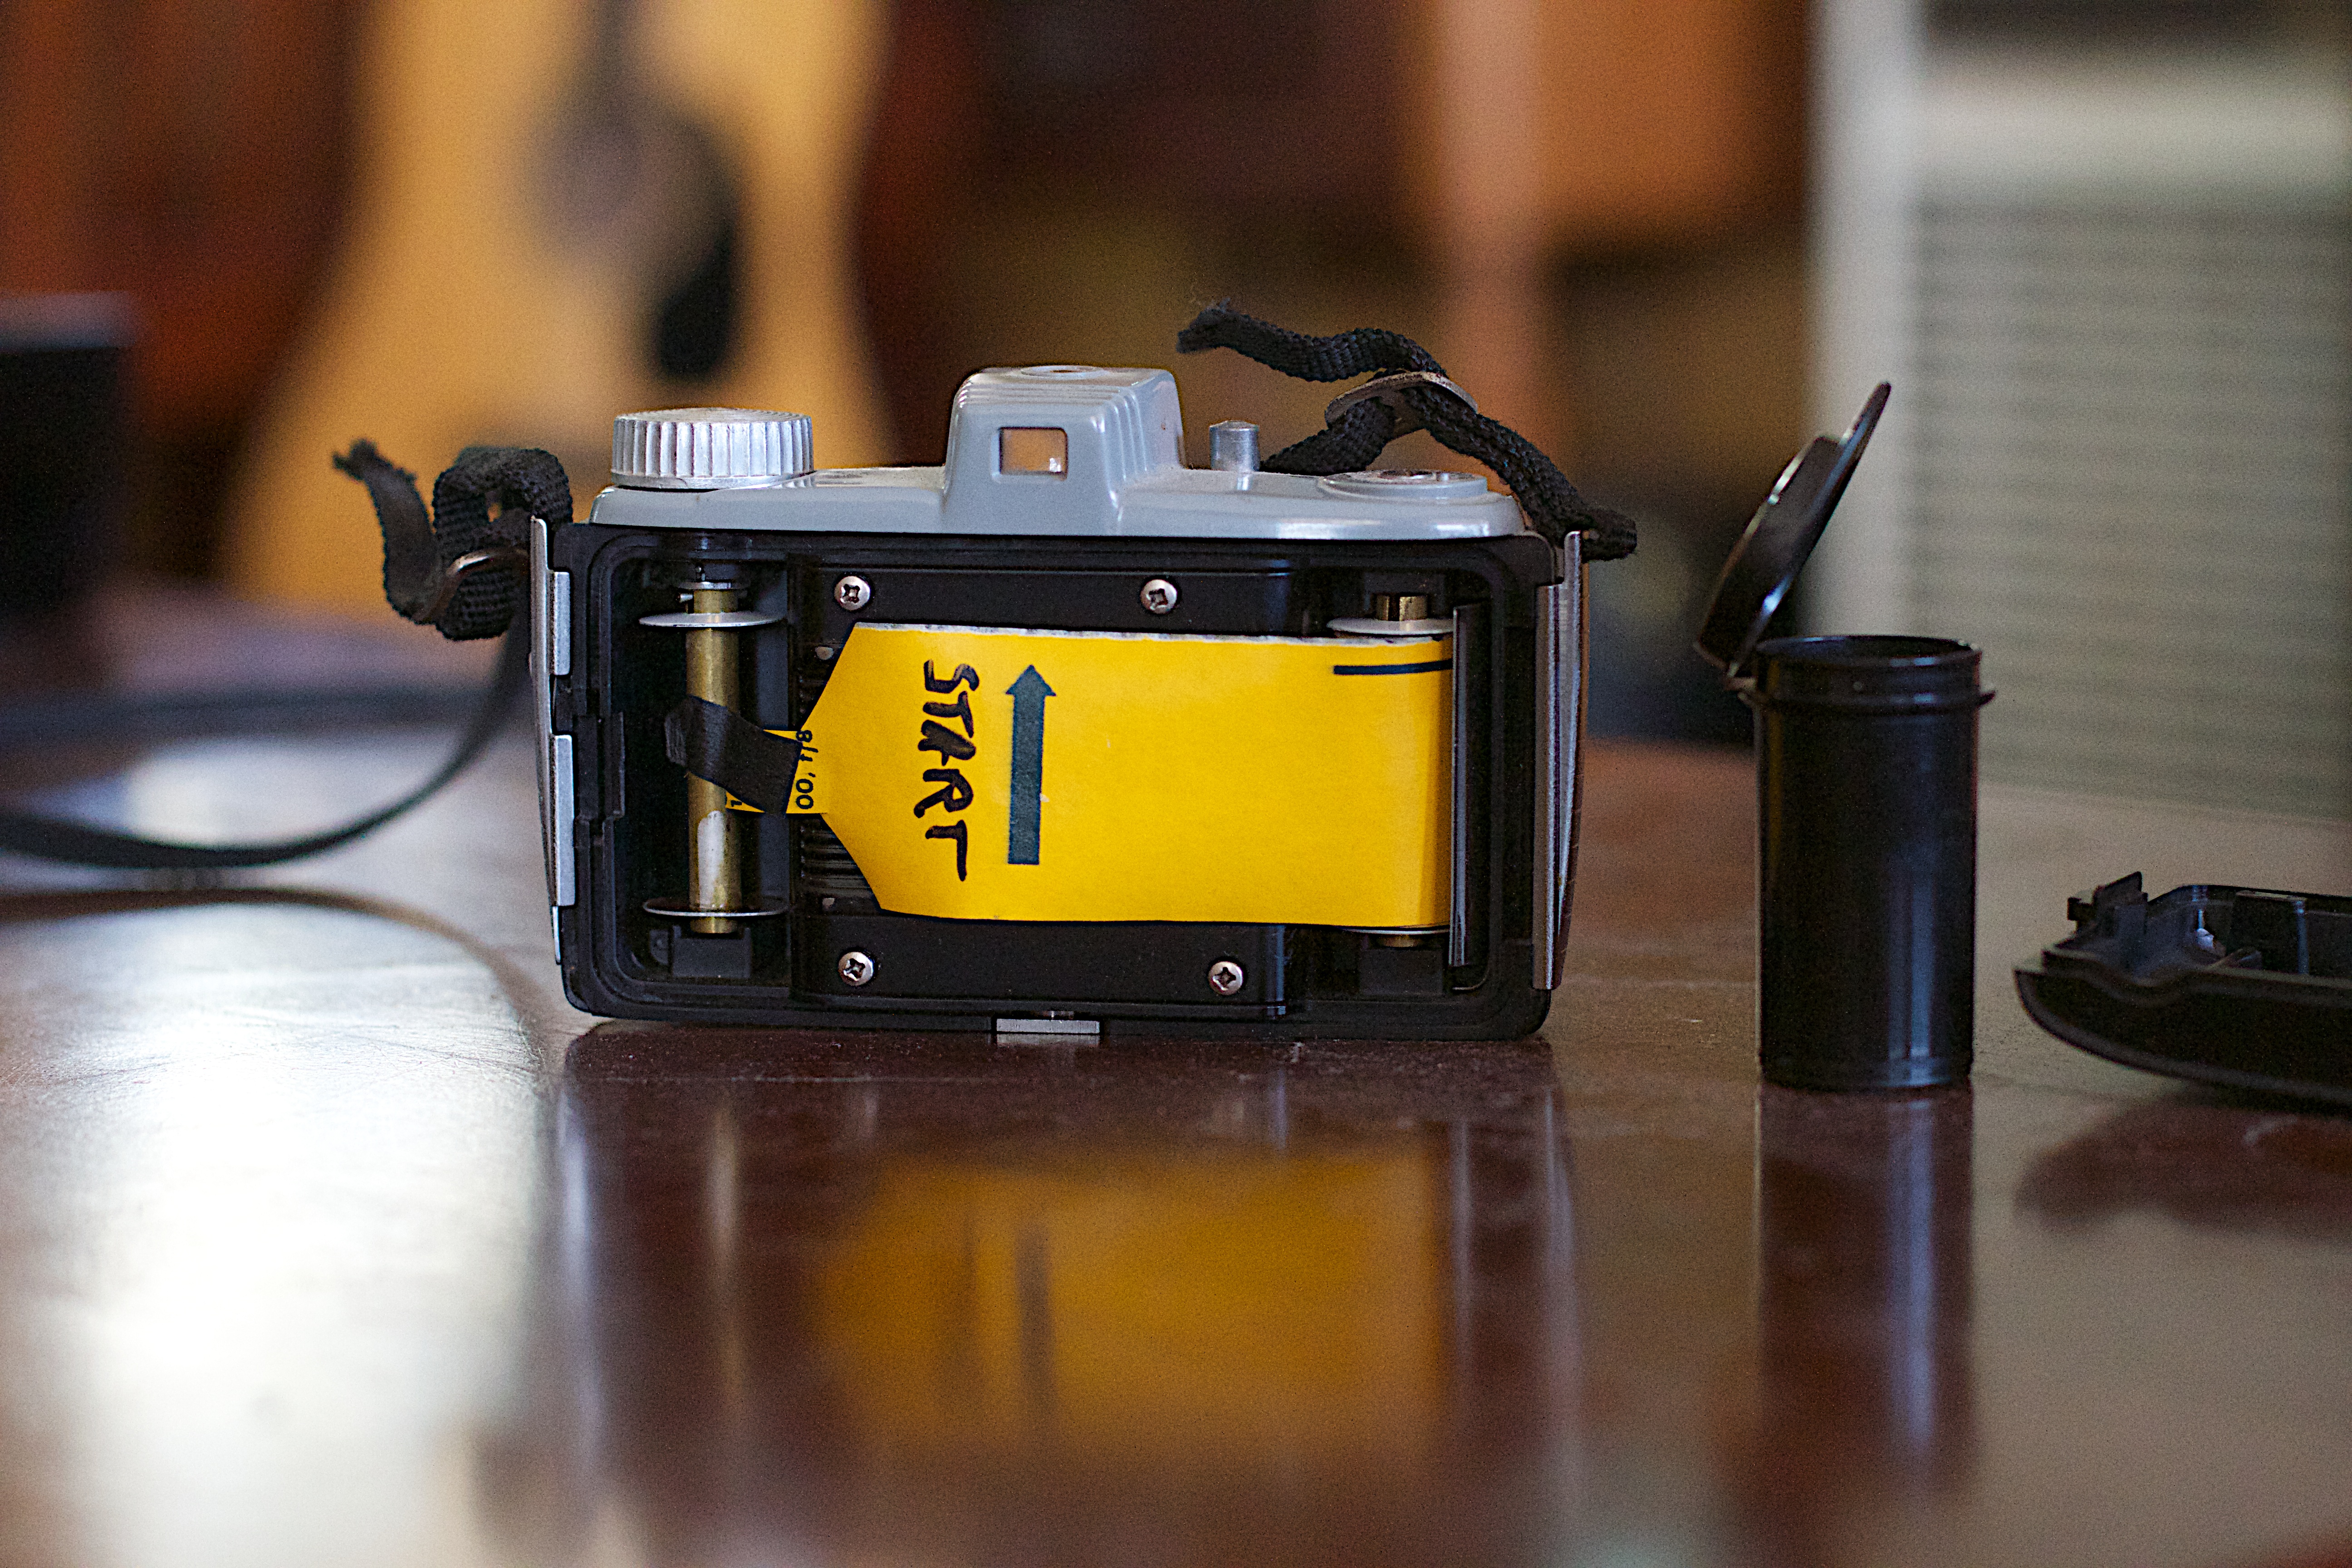
camera, digital camera, electronics, cameras optics